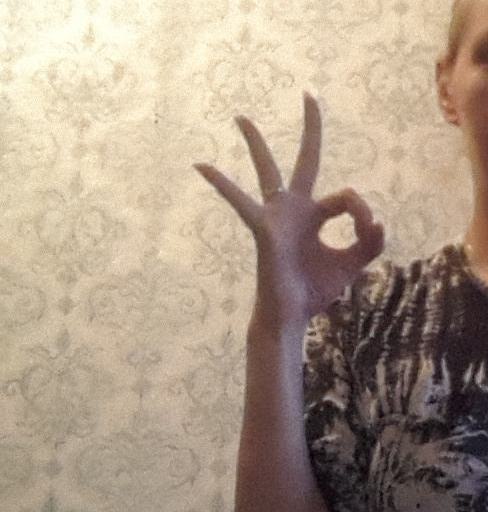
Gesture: ok